Caesars Entertainment

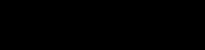
Eldorado Resorts logo (2014–2020)

The company traces its history back to the development of the Eldorado Hotel in Reno, which was opened on May 24, 1973, by a group of investors that included Don Carano and other members of the Carano family.